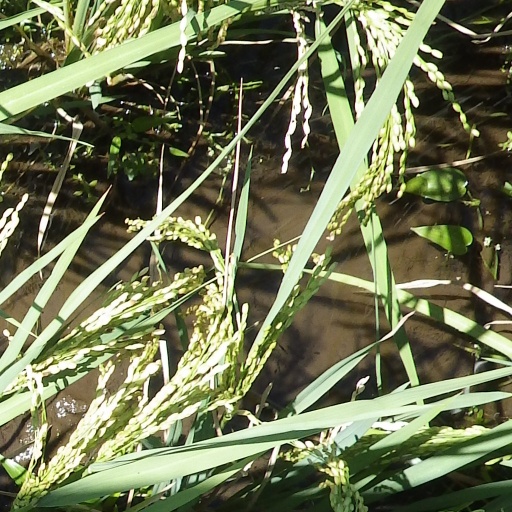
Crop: rice